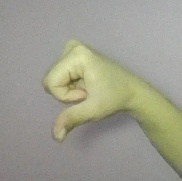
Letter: waw